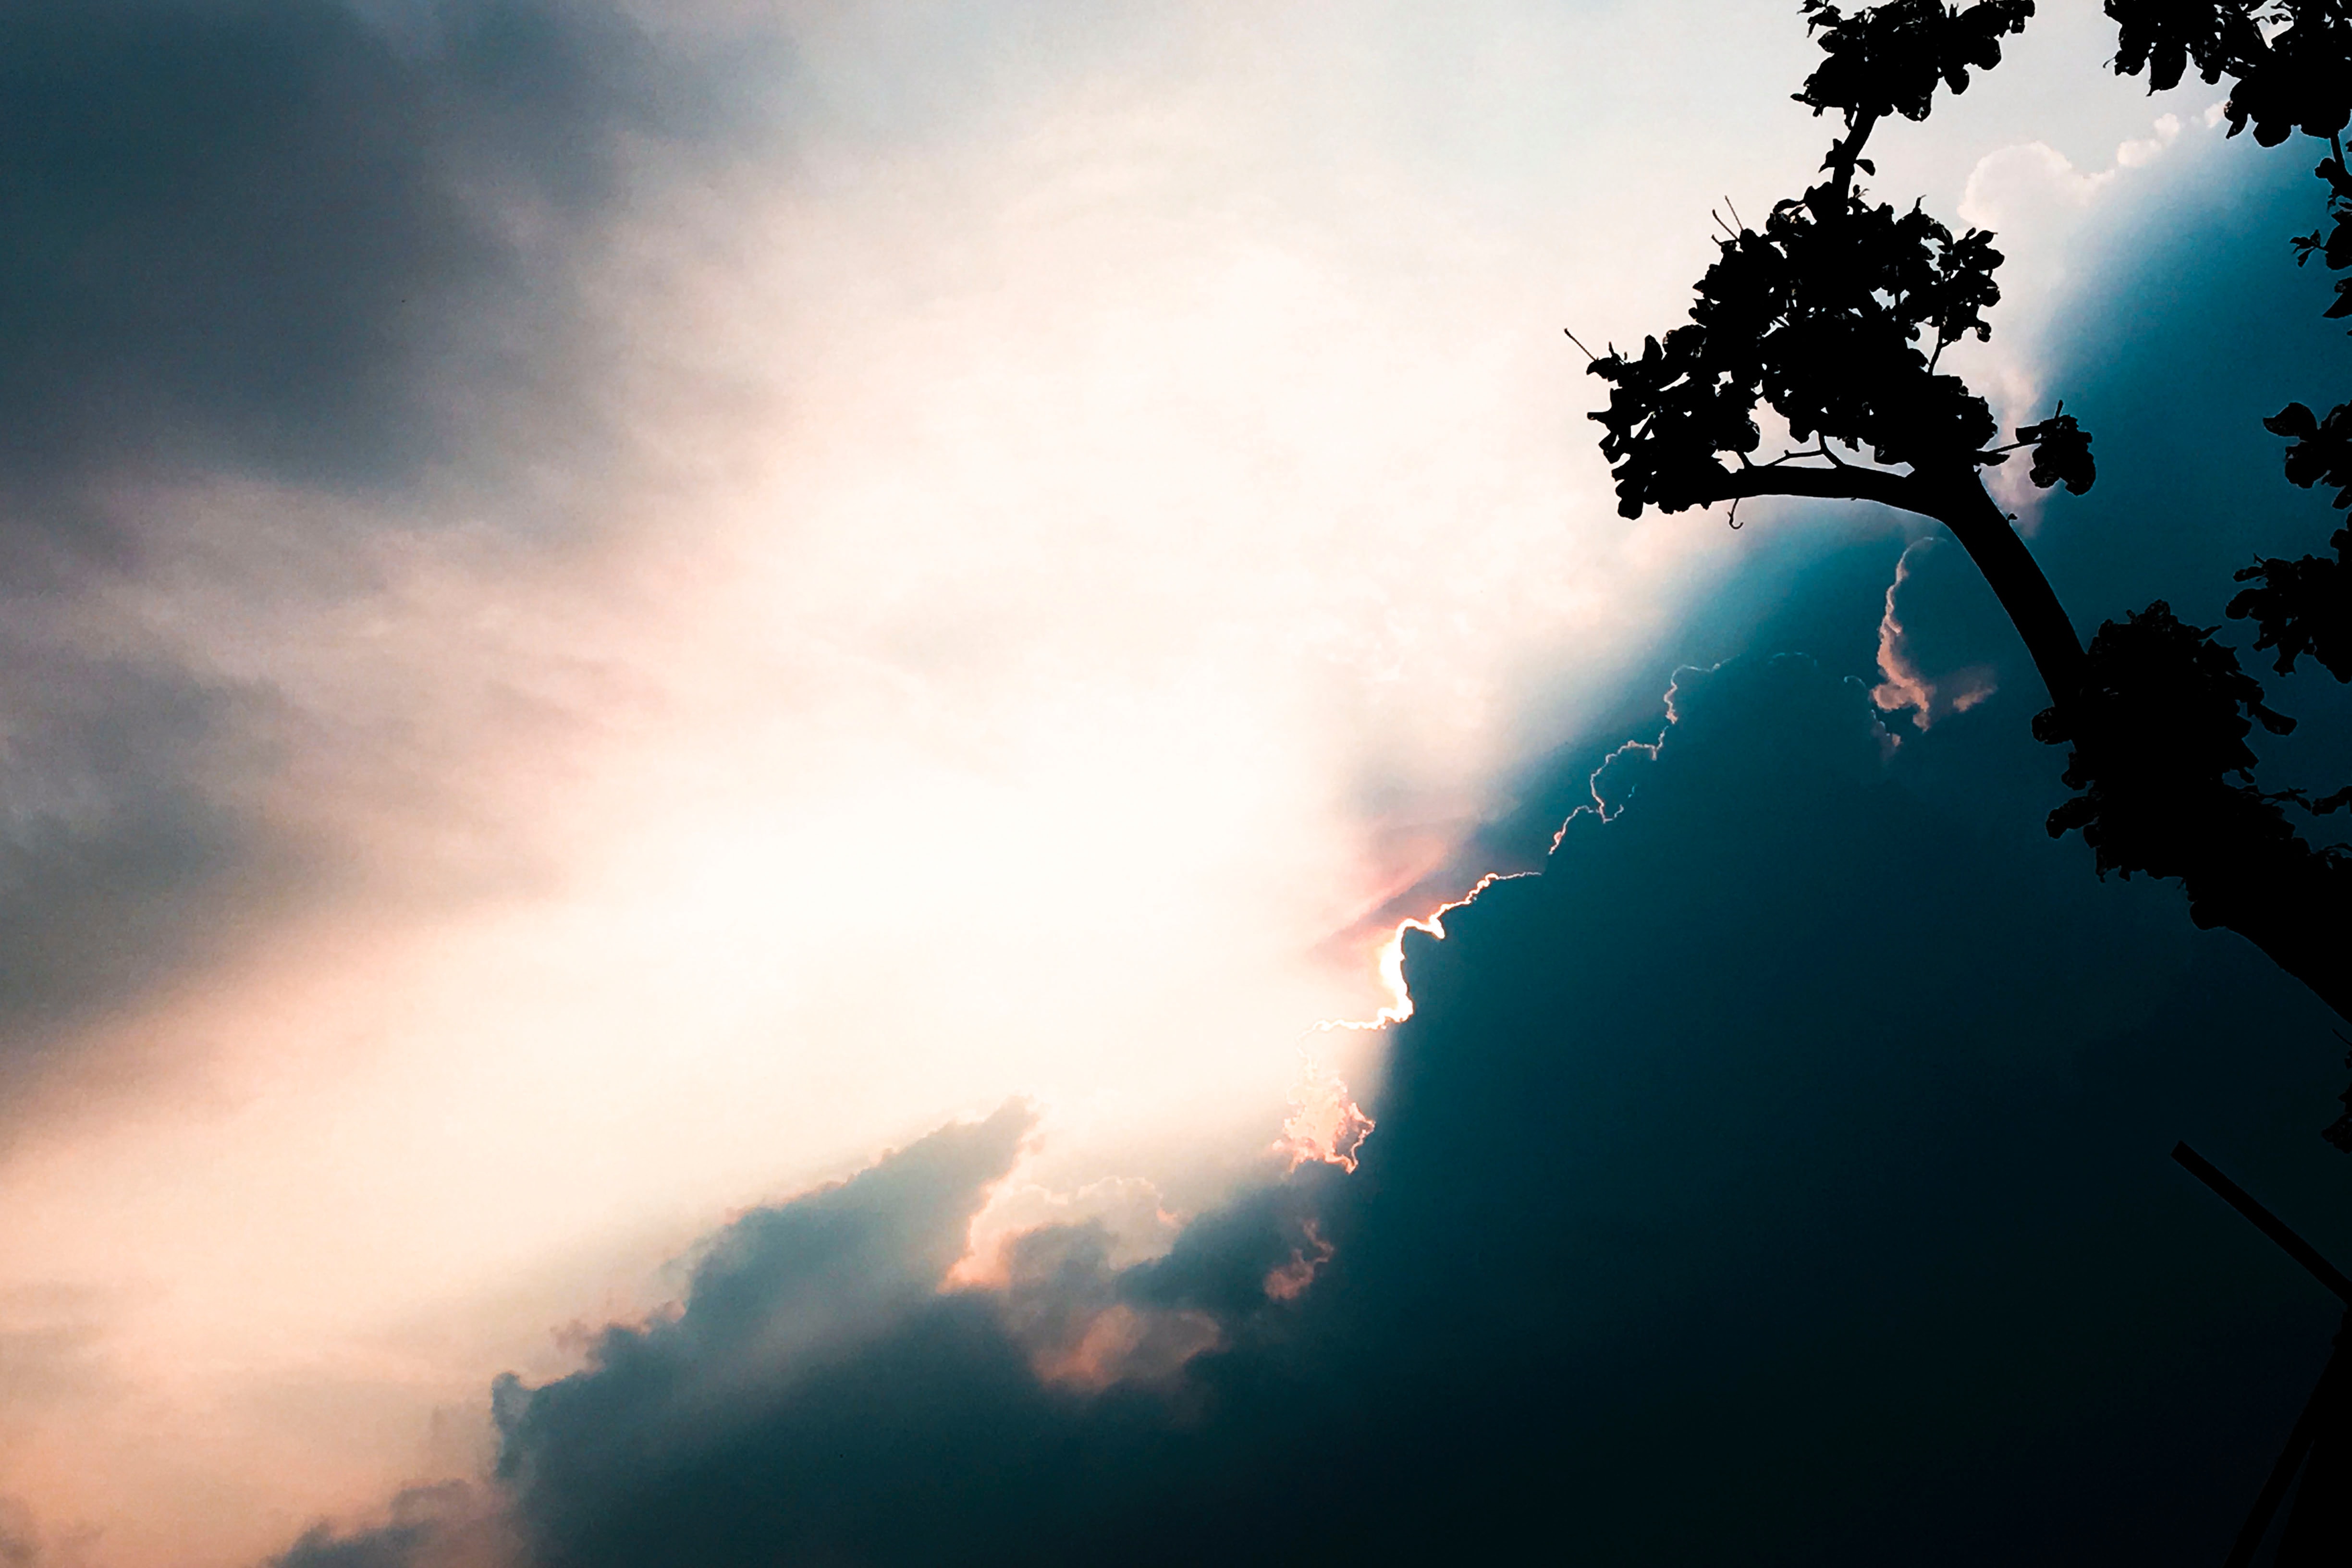
sky, cloud, blue, nature, daytime, atmospheric phenomenon, tree, water, light, sunlight, atmosphere, morning, evening, woody plant, reflection, horizon, meteorological phenomenon, cumulus, sun, calm, plant, photography, branch, geological phenomenon, world, backlighting, dusk, sunset, mountain, forest